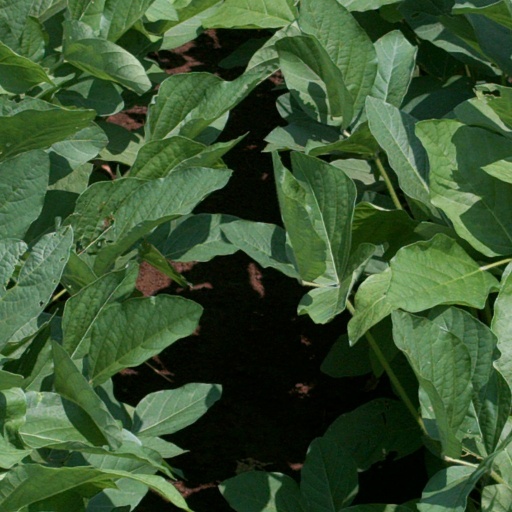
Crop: soybean